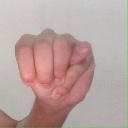
अक्षर: म